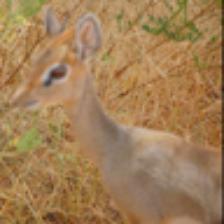
Label: NonHuman